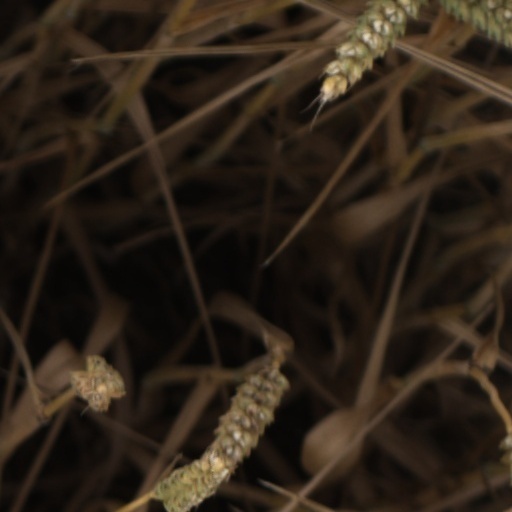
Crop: wheat